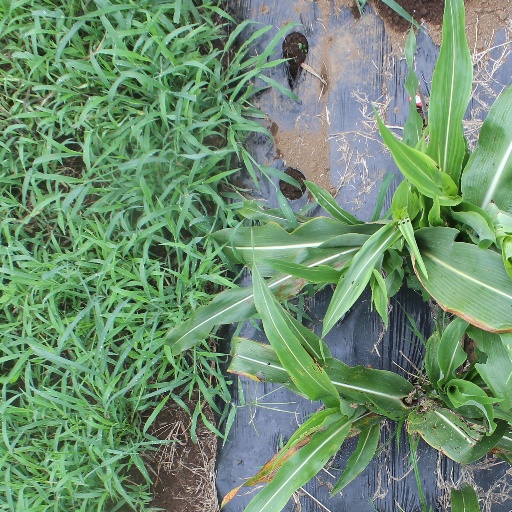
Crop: sorghum